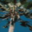
Label: palm_tree